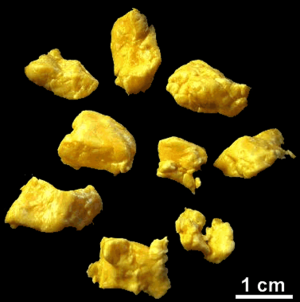
Le fromage en grains ou fromage en crottes et parfois fromage « couic couic » — du bruit que ce fromage fait sous la dent —, est un fromage cheddar caillé frais. C'est un ingrédient essentiel de la poutine. Il s'agit simplement d'un fromage cheddar qui n'a pas subi de pressage. Au Québec, il est également appelé « fromage en crottes » dans le langage familier. Ce fromage est à son meilleur frais du jour, alors qu'il n'a pas été réfrigéré. Lorsqu'il est réfrigéré, congelé, il perd sa texture ferme au goût texturé, il s'affermit et change beaucoup de goût. Ce fromage se trouve aussi dans les autres provinces du Canada, et au nord-est des États-Unis.